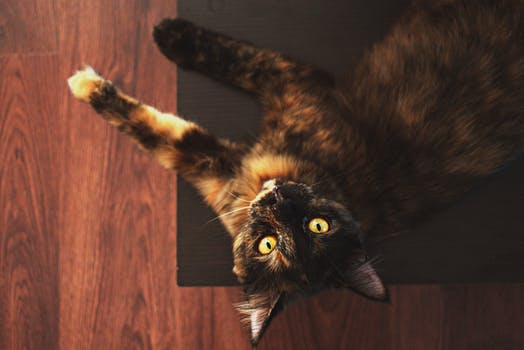
Label: No Watermark